Subhash Chandra Singh

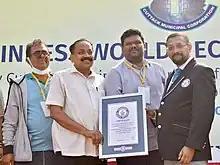
Subhash Chandra Singh receiving Guinness Book of World Records for Bali Jatra

In 2022, BJD vote share in the Barbati-Cuttack assembly segment had plummeted to 34.7 percent in 2019 from 45.8 percent in 2014 and 53.8 percent in 2009, when in contrast the vote share of Congress went up from 28.4 percent in 2009 to 34.4 percent in 2014 and 37.6 percent in 2019. The top leadership in the party was on the lookout for a new face. In such scheme of things, CM Patnaik pitted sitting Rajya Sabha member Subhash Singh in the direct mayor election. The Mayor poll results show that BJD's Subash Singh polled a whopping 1.13 lakh votes in the three constituencies, becoming the first directly elected Mayor of Cuttack.